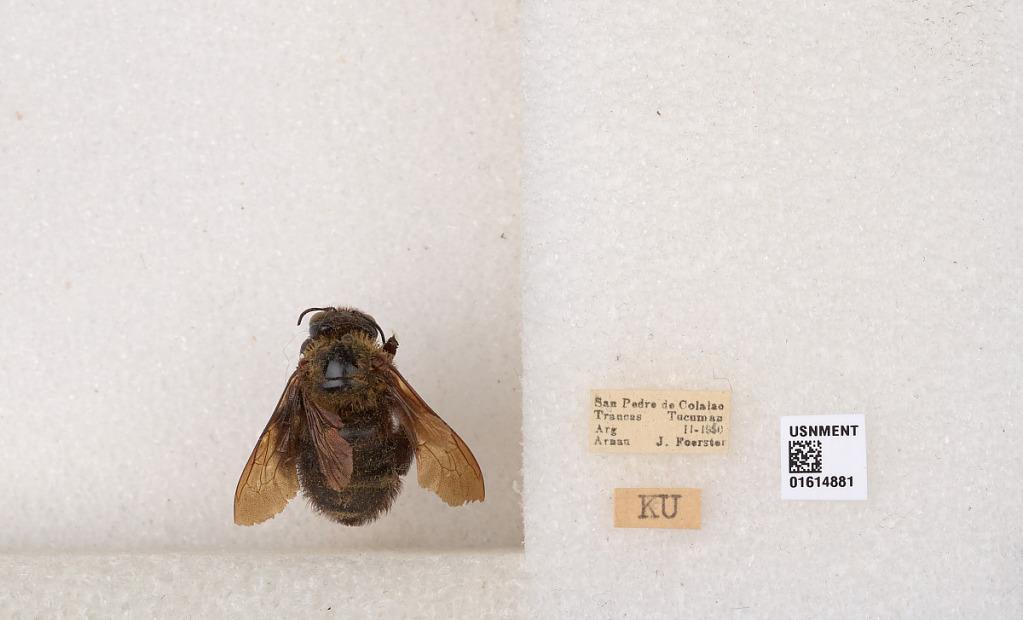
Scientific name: Xylocopa (Neoxylocopa) eximia Pérez
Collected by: A. Foerster
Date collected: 1950-2-1
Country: Argentina
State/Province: Tucuman
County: Trancas
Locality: San Pedro de Colalao